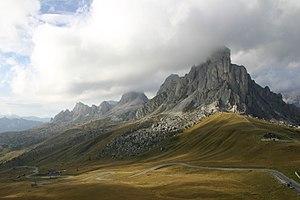
Le Passo Giau dans le massif des Dolomites en Italie, accès sud, avec au premier plan la Gusela, en arrière-plan le Mont Nuvolau avec sa cabane et l'Averau avec le sommet en nuages. Italiano: Passo di Giau nelle Dolomiti, Italia, salita del sud, nel primo piano la Gusela, nel sfondo Monte Nuvolau con il rifugio e Monte Averau con la cima in nuvole
Le col de Giau s'élève à 2 236 mètres d'altitude dans les Dolomites, dans la province de Belluno en Vénétie. Il relie les communes de Colle Santa Lucia et Selva di Cadore dans le val Fiorentina à Cortina d'Ampezzo dans le bassin homonyme, dans la vallée du Boite.
La liste des plus hauts cols routiers des Alpes italiennes est dominée par quatre cols à plus de 2 500 mètres d'altitude et 24 cols à plus de 2 000 mètres d'altitude, dont une partie ont des versants dans deux pays.
La 15ᵉ étape du Tour d'Italie 2011 s'est déroulée le dimanche 22 mai 2011. Conegliano est la ville de départ, et Gardeccia/Val di Fassa le lieu d'arrivée. Il s'agit d'une étape de haute-montage longue de 229 km et parmi les plus difficiles de ces dernières années. Elle a lieu le jour avant la deuxième journée de repos.